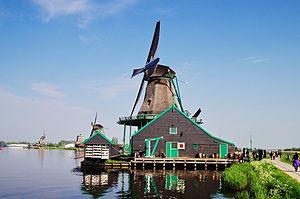
L'eau est une substance chimique constituée de molécules H₂O. Ce composé est très stable et néanmoins très réactif, et l'eau liquide est aussi un excellent solvant. Dans de nombreux contextes, le terme eau est employé au sens restreint d'eau à l'état liquide, ou pour désigner une solution aqueuse diluée.